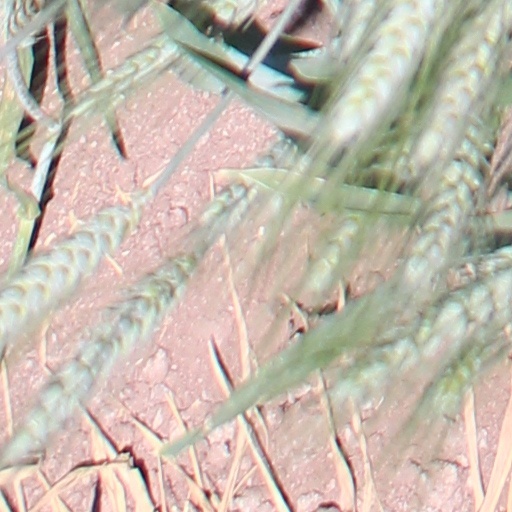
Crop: wheat